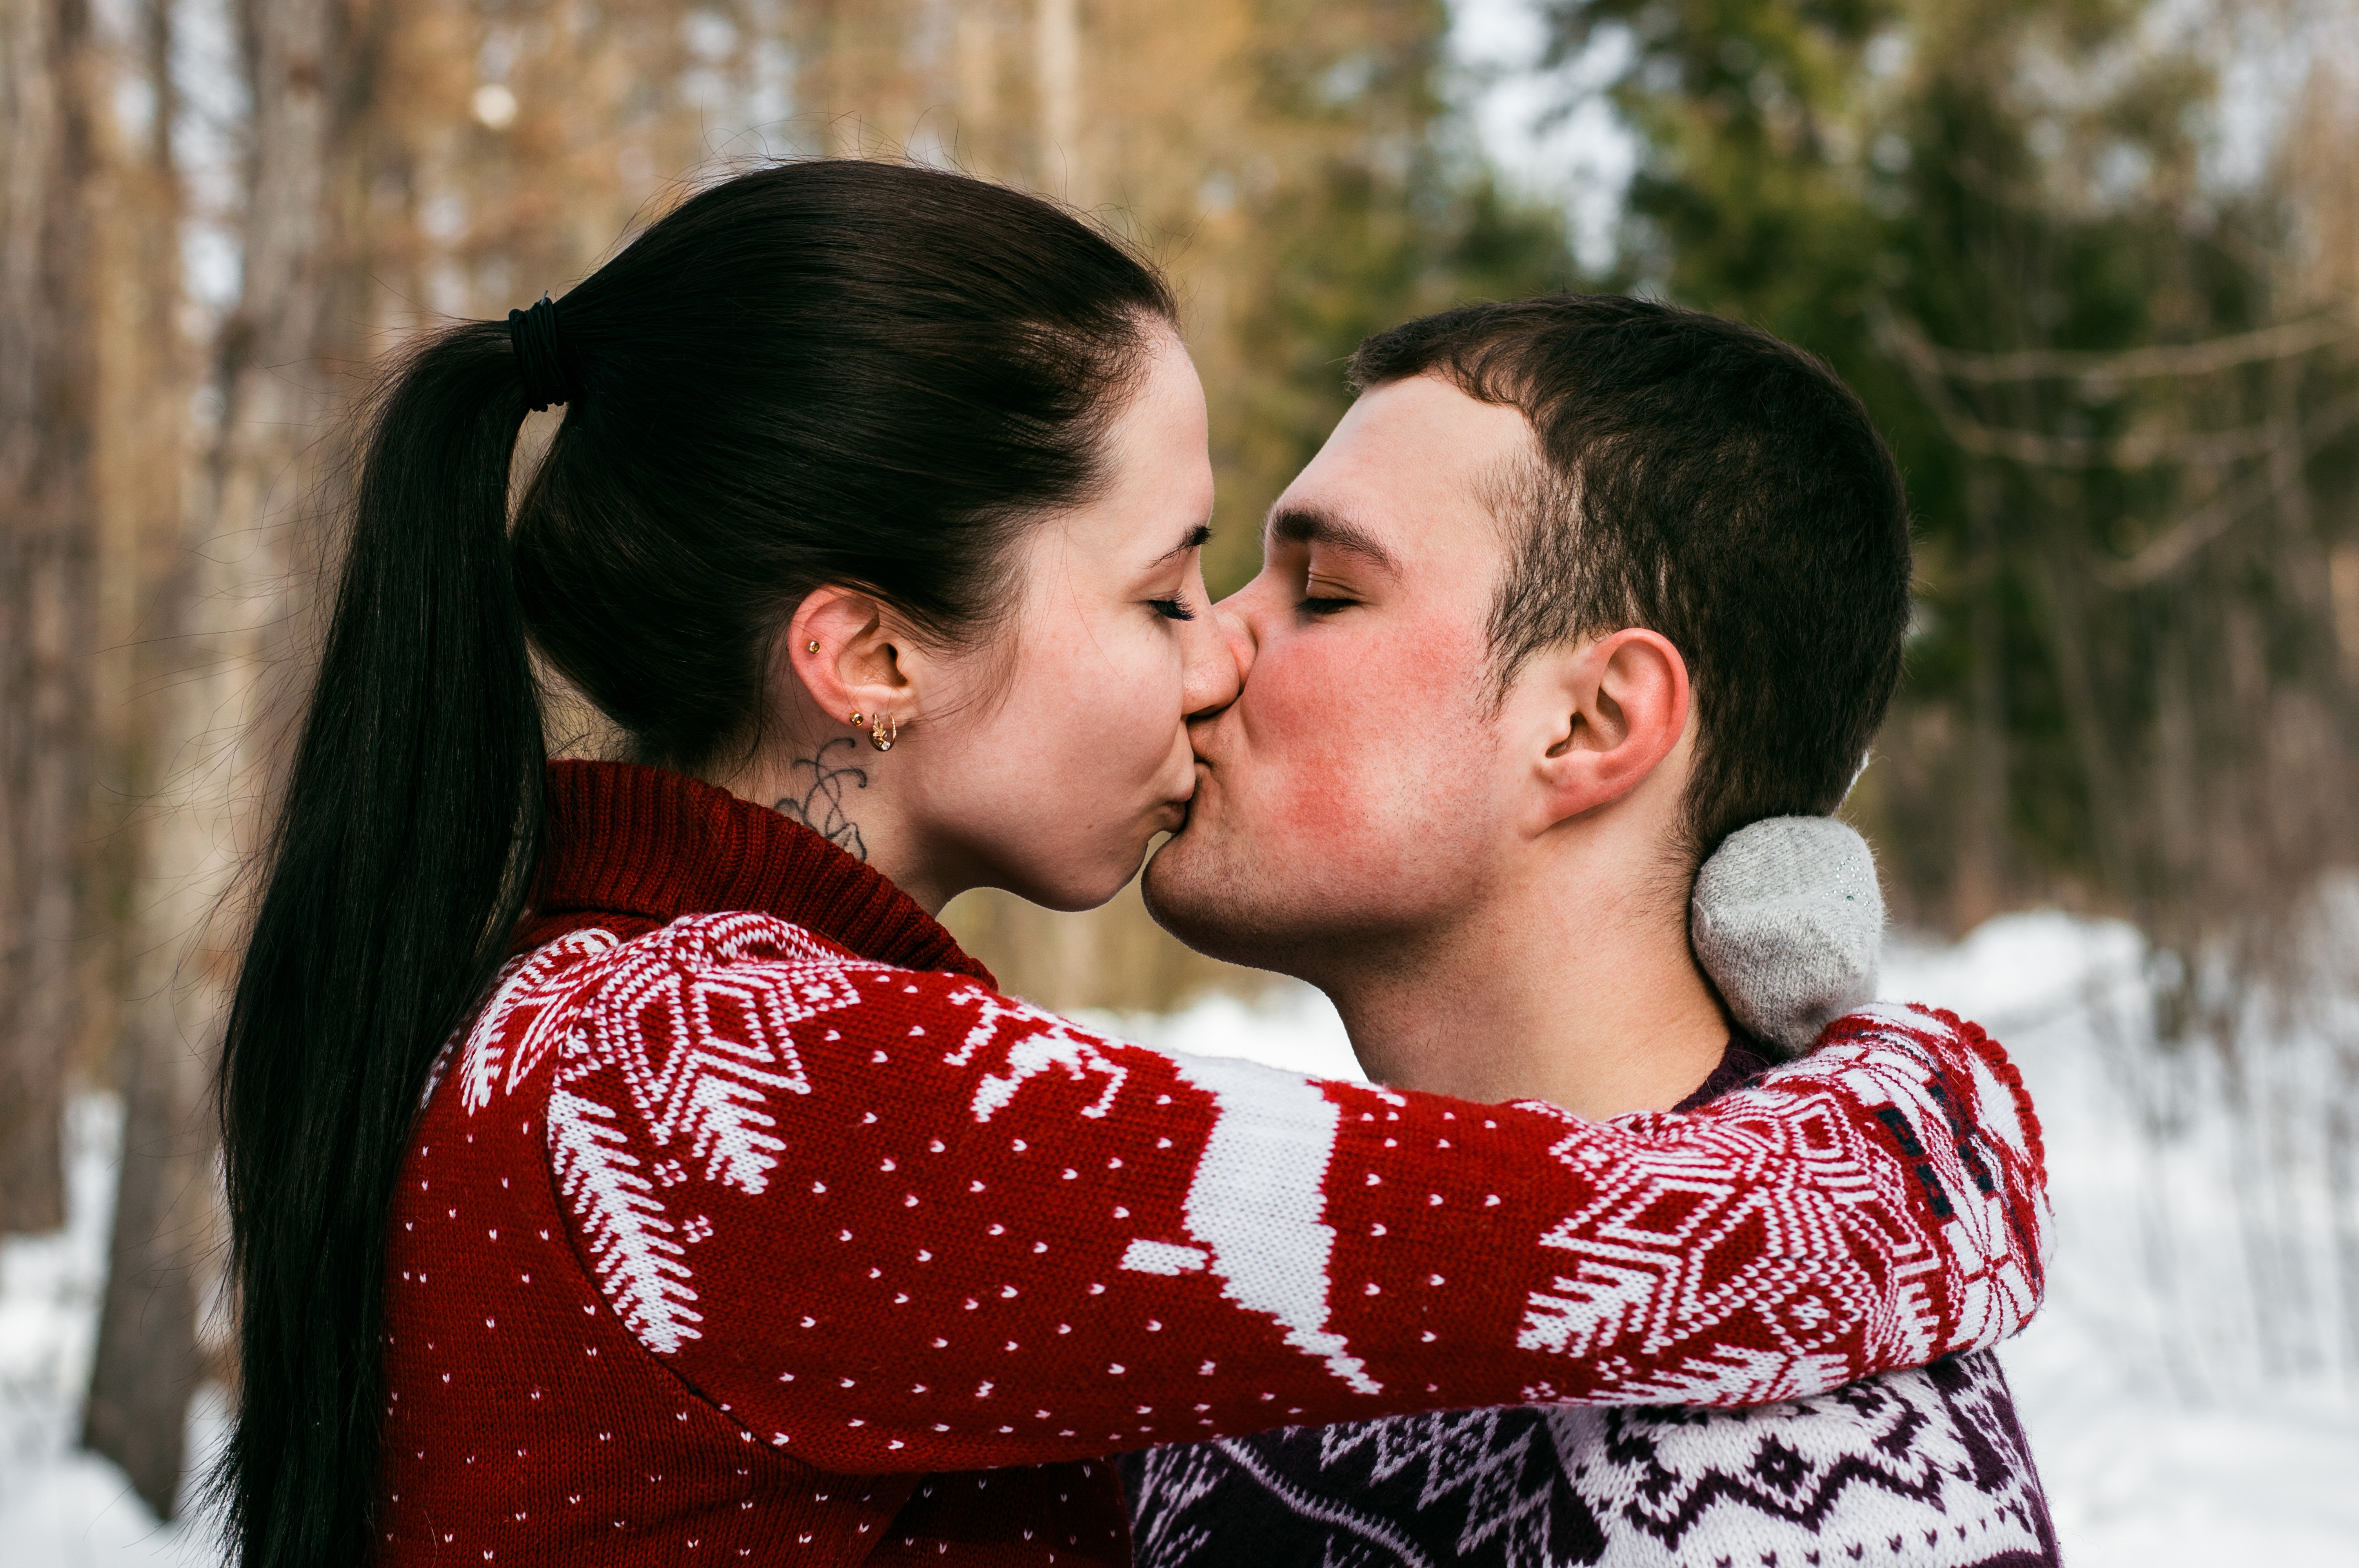
photograph, romance, love, red, interaction, kiss, forehead, photography, hug, fun, smile, happy, snow, gesture, honeymoon, ceremony, winter, Cheek kissing